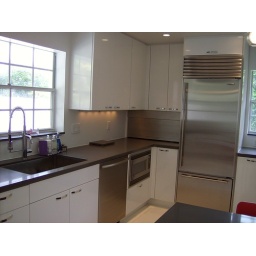
Window over the sink balances window in last photo. Note microwave drawer located close to refrigerator for convenience.